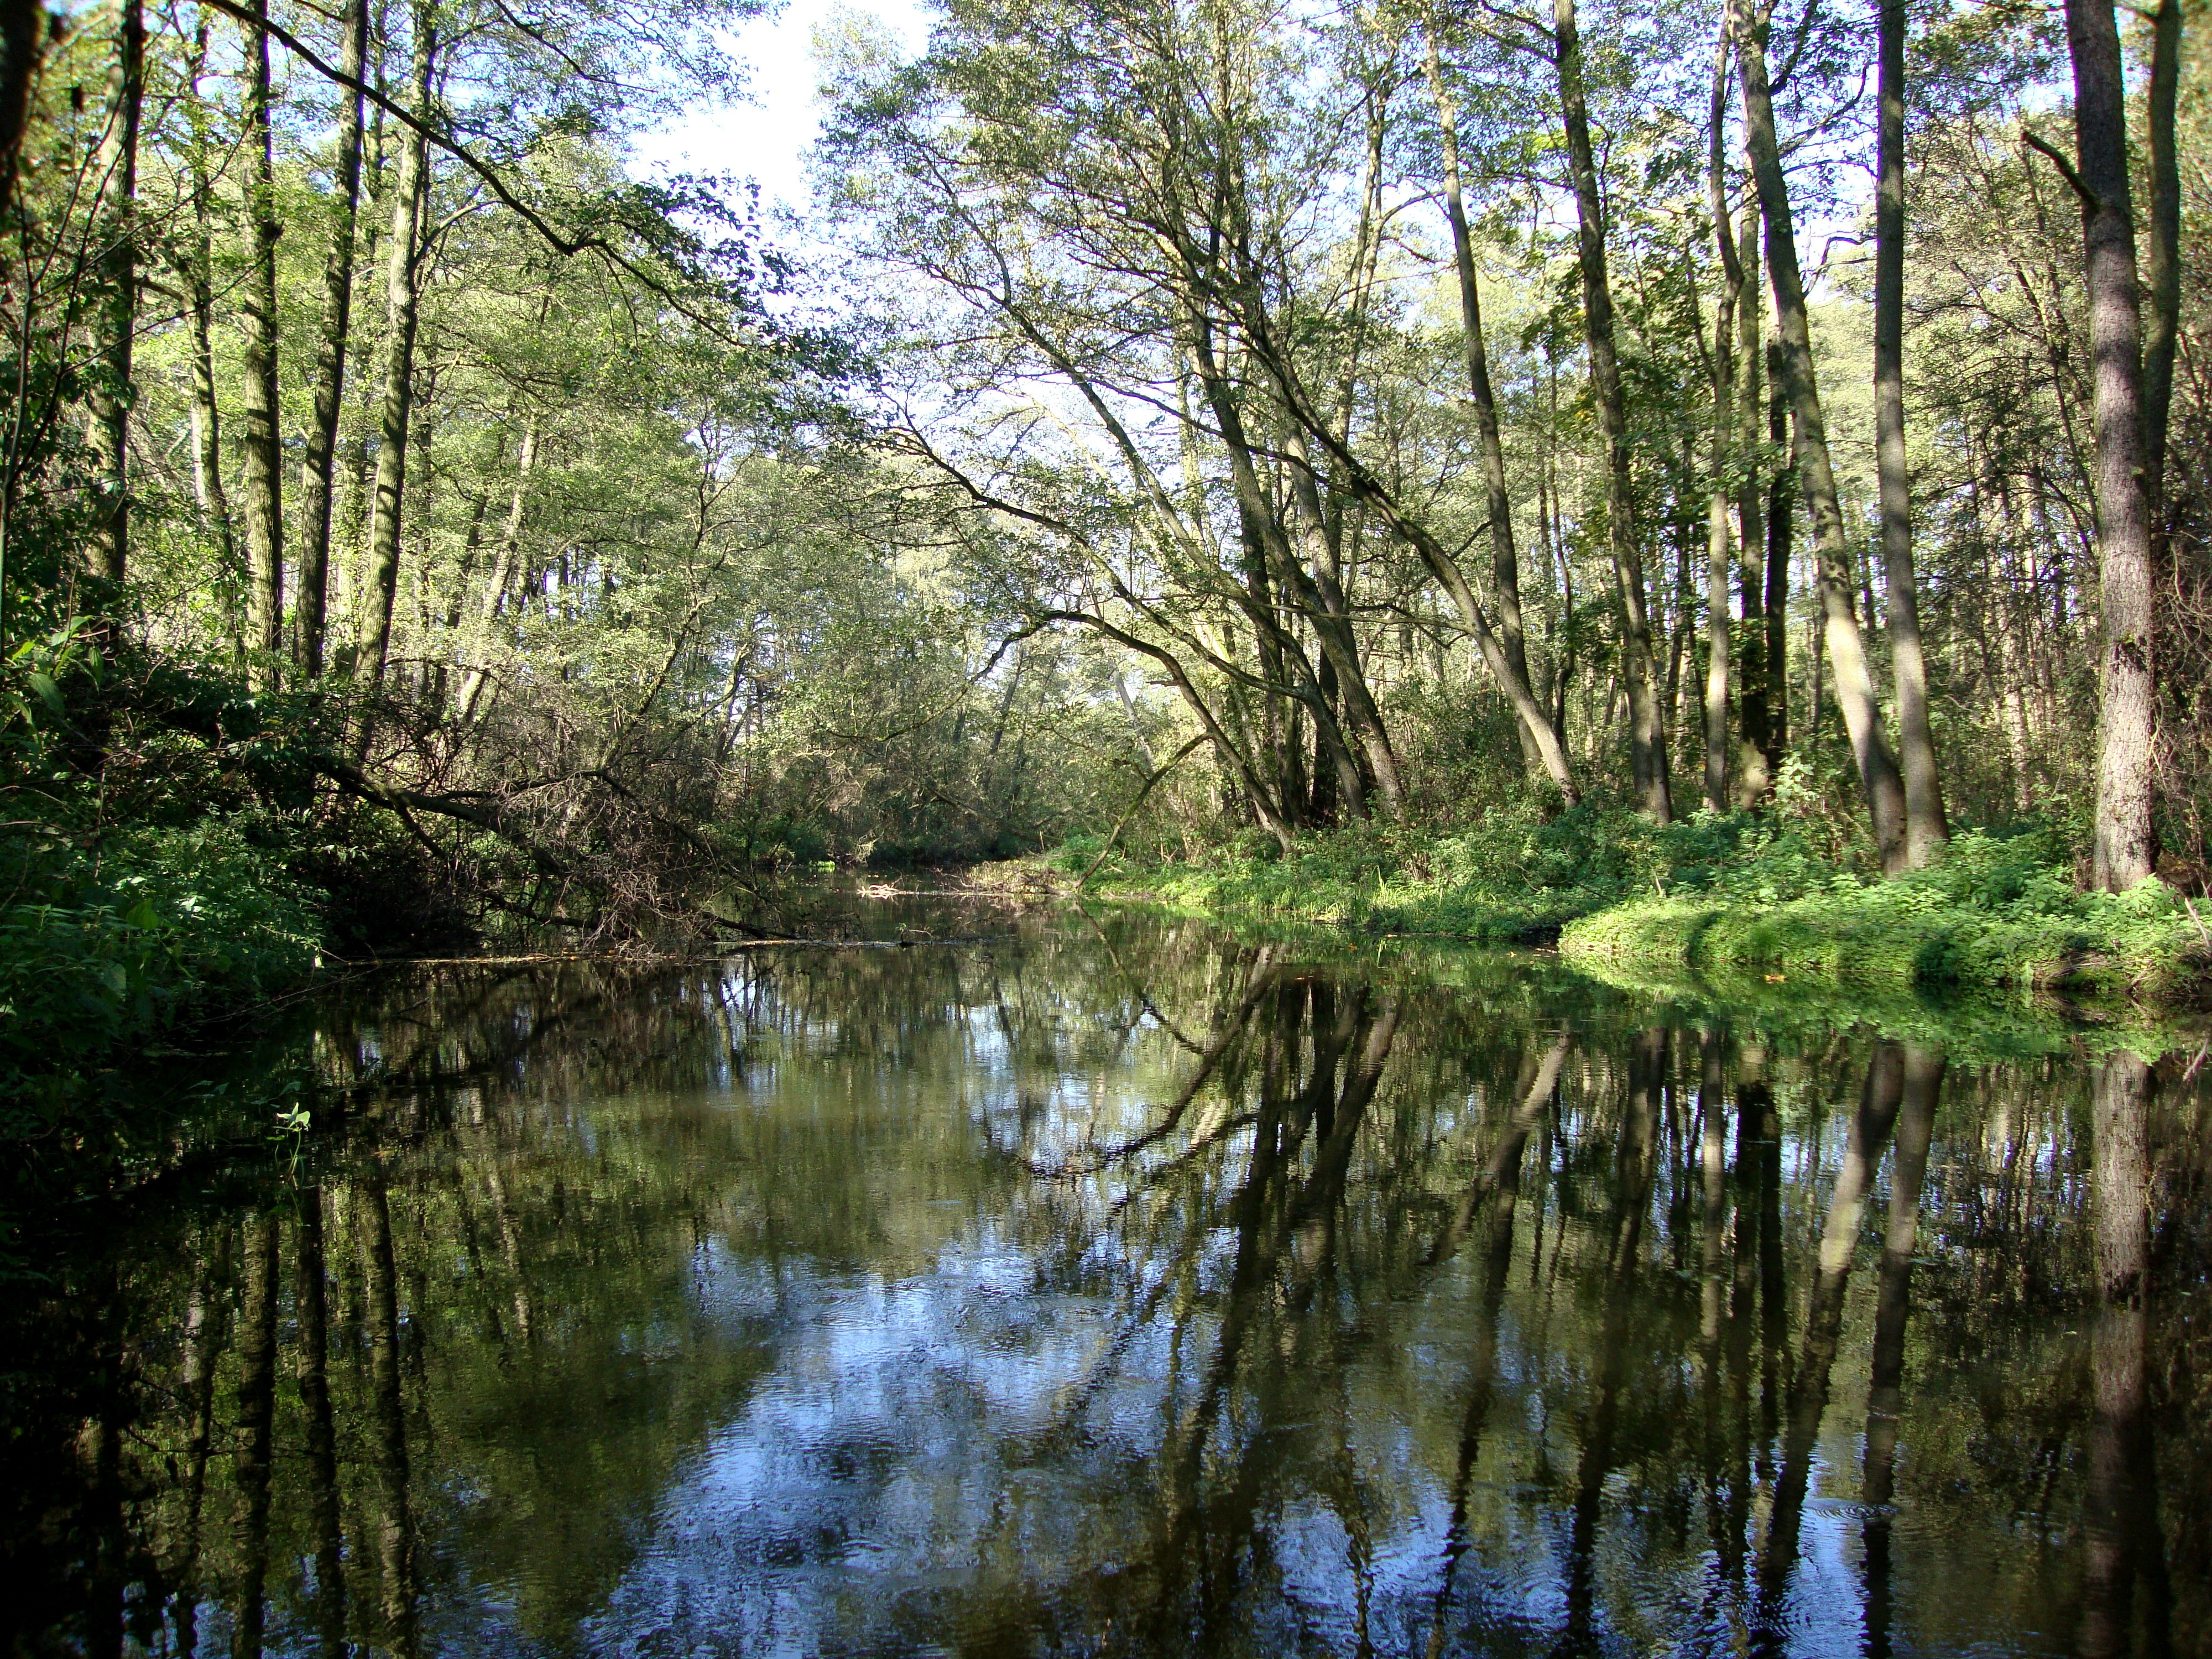
landscape, tree, water, nature, forest, creek, swamp, wilderness, leaf, lake, river, pond, stream, spring, green, reflection, autumn, tourism, body of water, tour, poland, wetland, woodland, habitat, ecosystem, the silence, nature reserve, biome, natural environment, geographical feature, woody plant, temperate broadleaf and mixed forest, bayou, riparian forest